Eukaryote

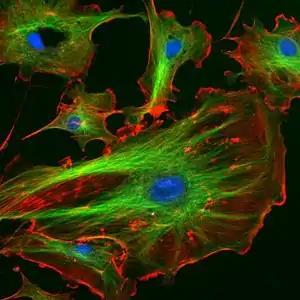
The cytoskeleton. Actin filaments are shown in red, microtubules in green. (The nucleus is in blue.)

attachment for motor structures that enable the cell to move, change shape, or transport materials. The motor structures are microfilaments of actin and actin-binding proteins. These include α-actinin, fimbrin, and filamin in submembranous cortical layers and bundles. Motor proteins of microtubules, dynein and kinesin, and myosin of actin filaments, make the network dynamic.